Ciudad Nezahualcóyotl

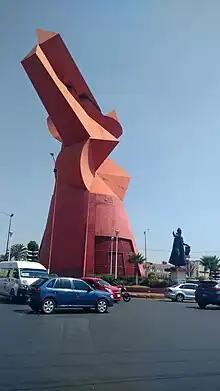
"Coyote en Ayuno"

All of its civil constructions such as the municipal palace, the Casa de Cultura, the Alfredo del Mazo Vélez Auditorium and others are of modern design. In front of the municipal palace there are monuments to Nezahualcóyotl, Cuauhtémoc and Miguel Hidalgo y Costilla located on the Plaza Unión de Fuerzas. Germán Aréchiga Torres is history writer specialist in this place.